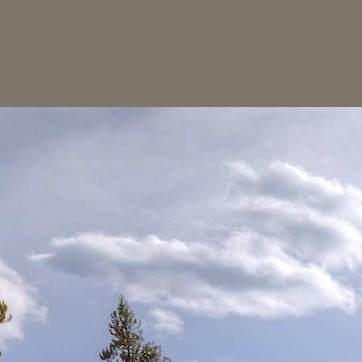
Material: sky